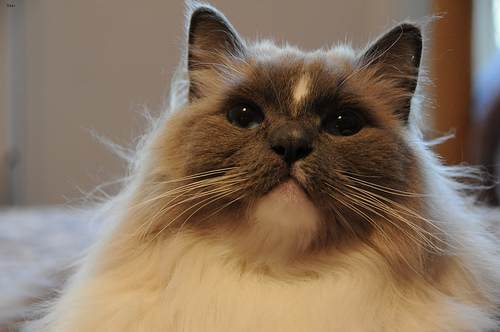
Animal: cat
Breed: ragdoll